Omar Abdulrahman

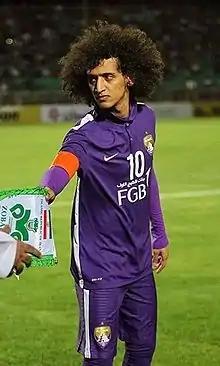
Abdulrahman with Al Ain in 2016

Omar Abdulrahman Ahmed Al Raaki Al Amoudi (born 20 September 1991) is an Emirati professional footballer who plays as an attacking midfielder or a winger for the United Arab Emirates national team.